Okinawa Island

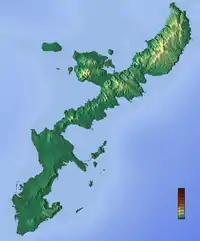
Topographic map of Okinawa Island

In September 2009, the Japanese government estimated the population to be 1,384,762, which included American military personnel and their families. The Okinawan language, called "Uchināguchi", is spoken by adults only, but several local groups promote the use of the Okinawan language by younger people.